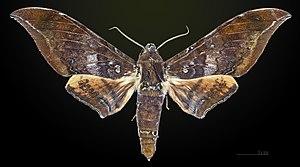
Ambulyx bakeri est une espèce d'insectes lépidoptères de la famille des Sphingidae, sous-famille des Smerinthinae, tribu des Ambulycini, et du genre Ambulyx.